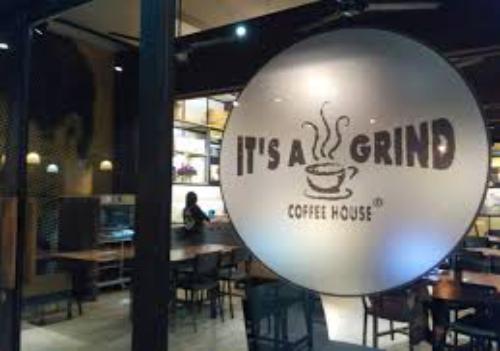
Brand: It's a Grind Coffee House
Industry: Food